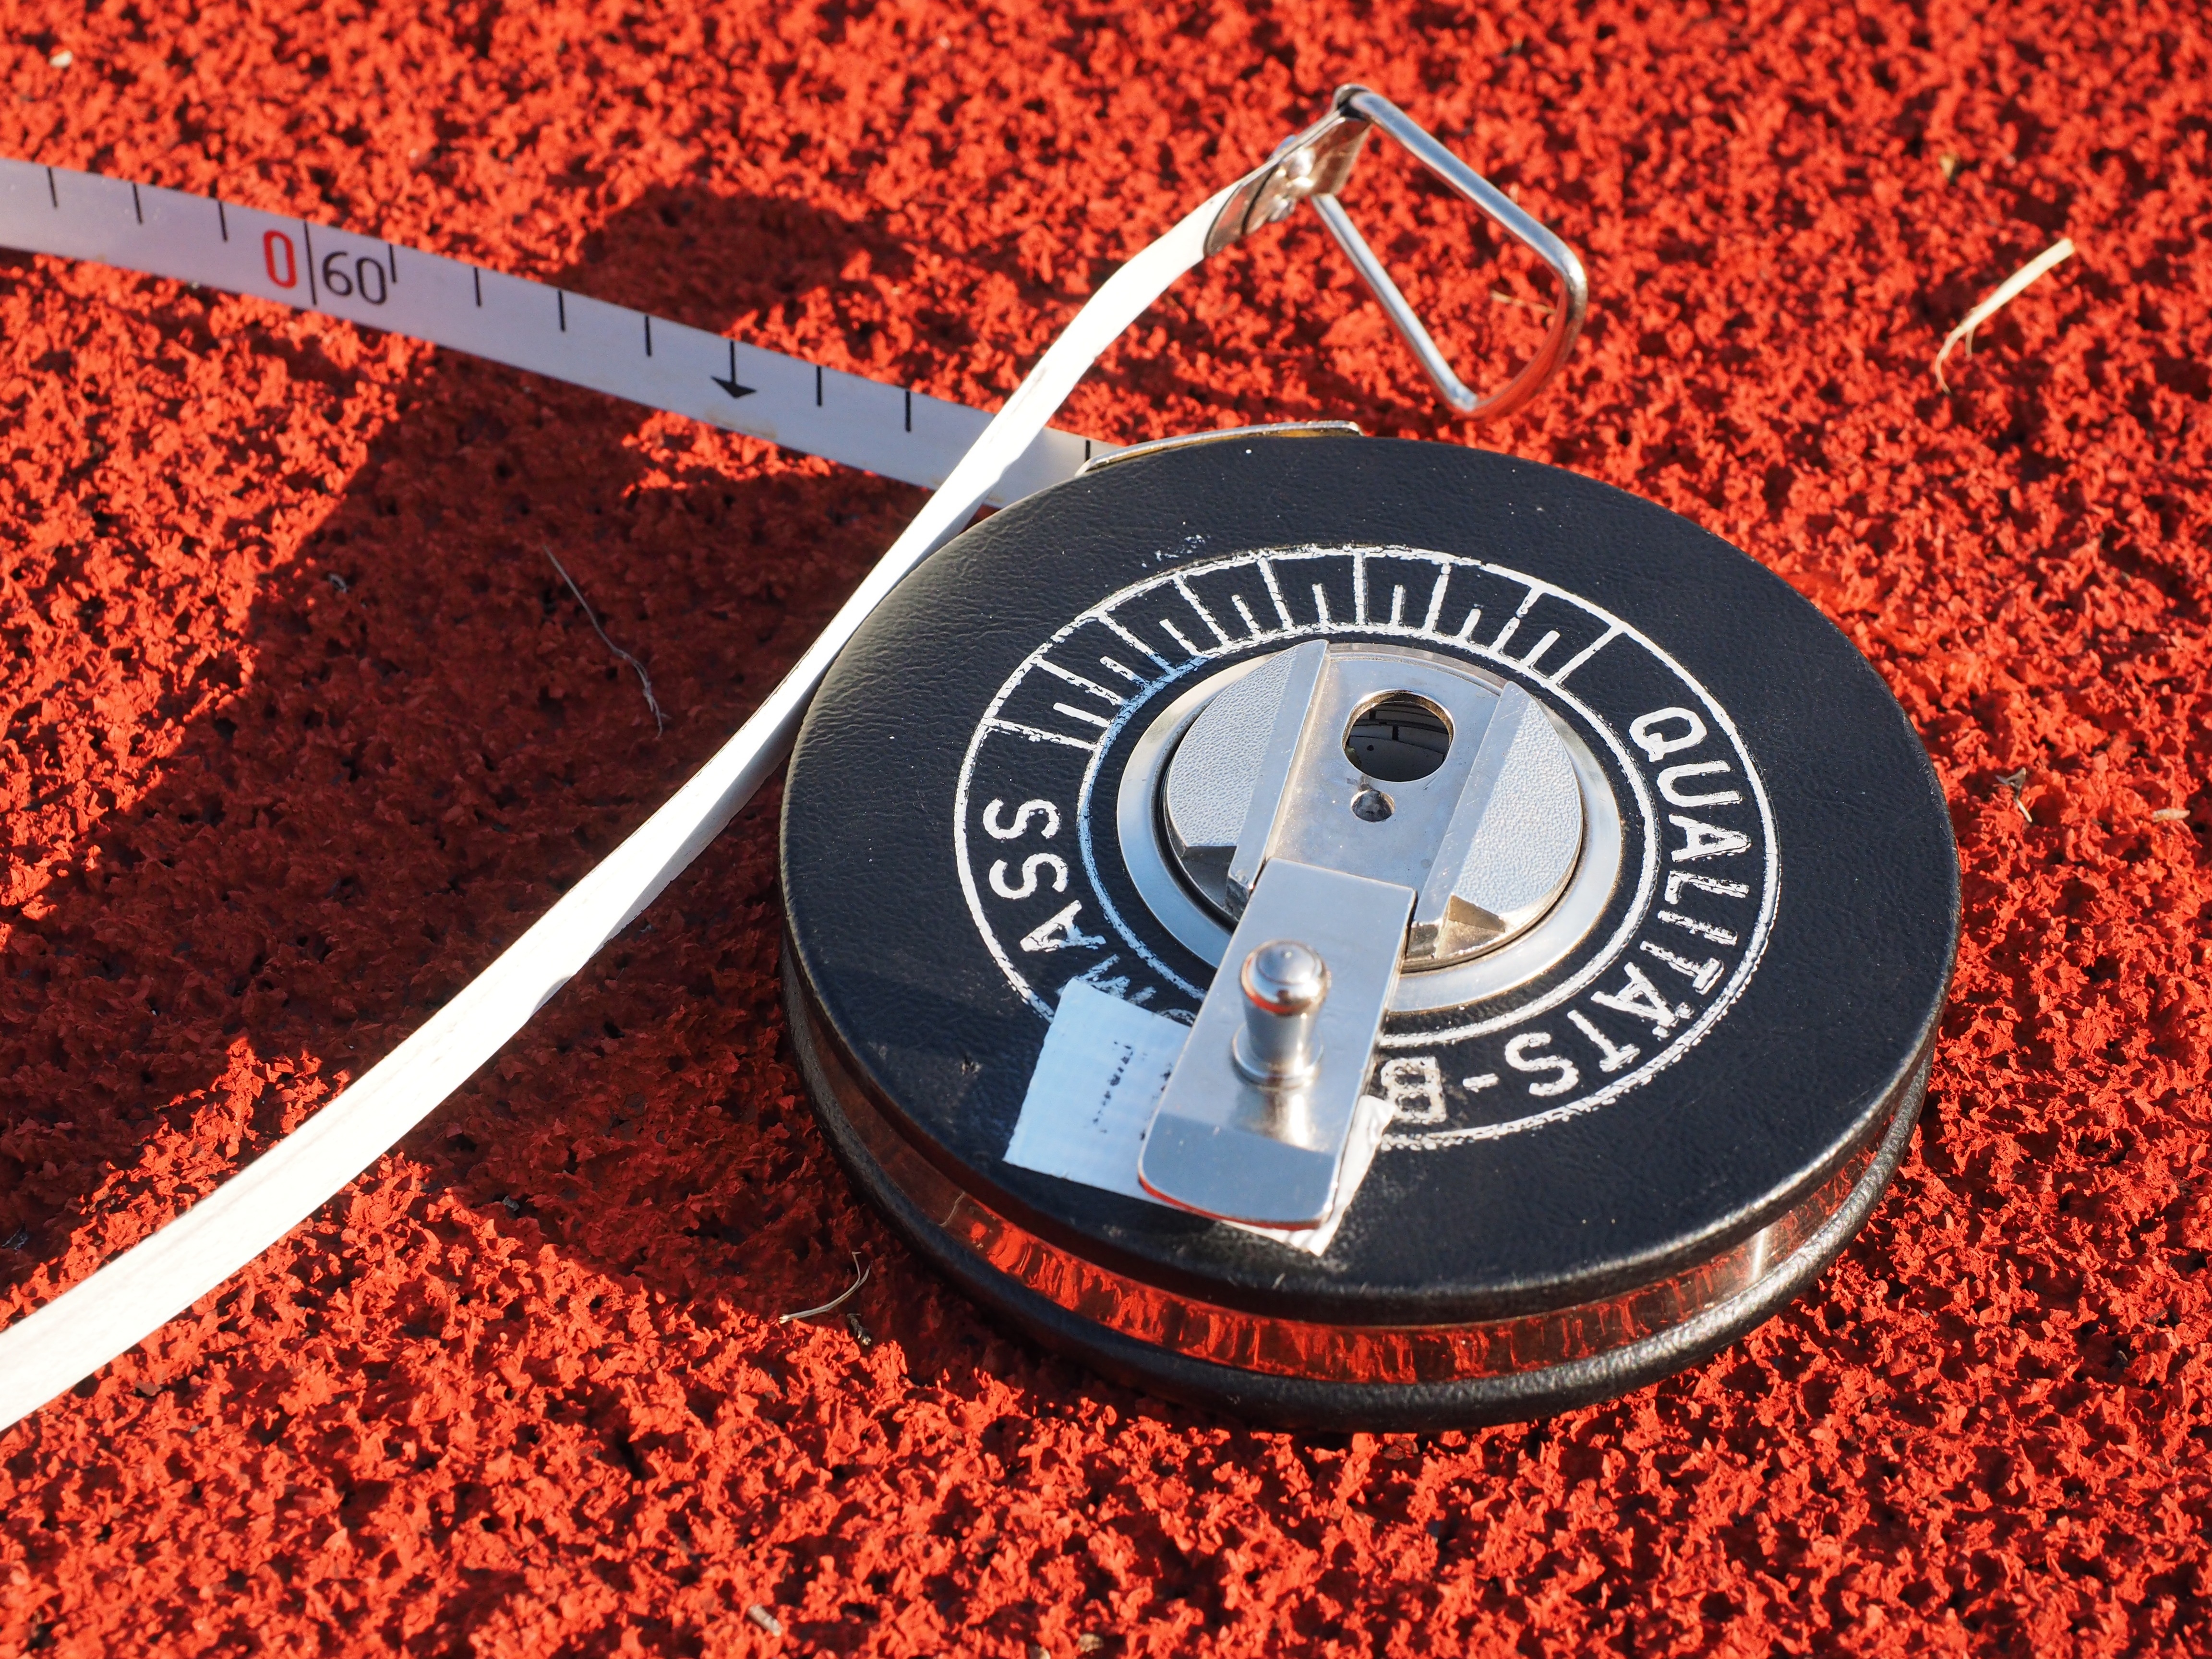
wheel, distance, red, measure, circle, tape measure, winch, length, surveying, roller tape measure, measurement equipment, metal capsule